Roads in Hungary

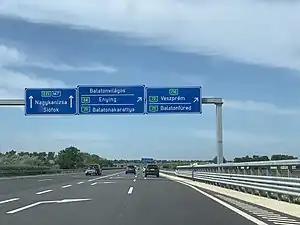
M7 motorway near Balatonfőkajár junction.

They have one lane in each direction, signs are white-on-blue and the normal speed limit is 130 km/h, in expressways 110 km/h.